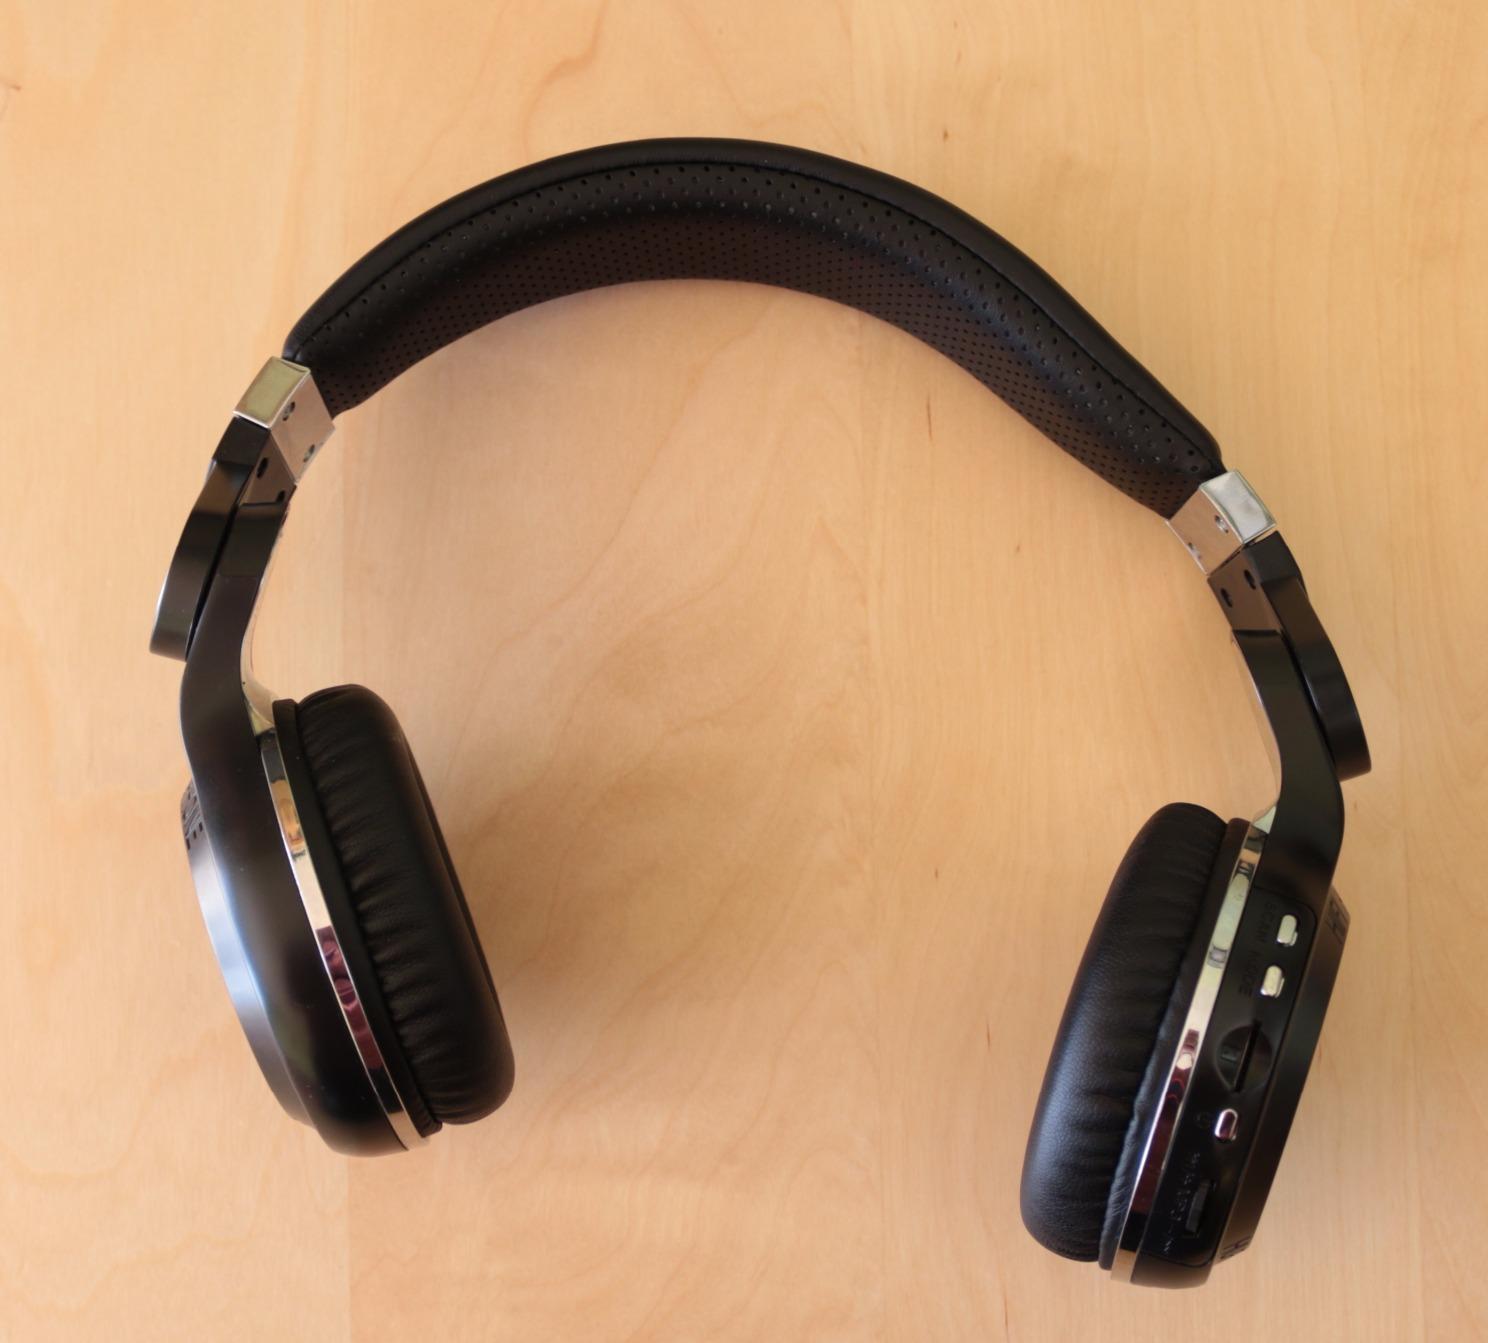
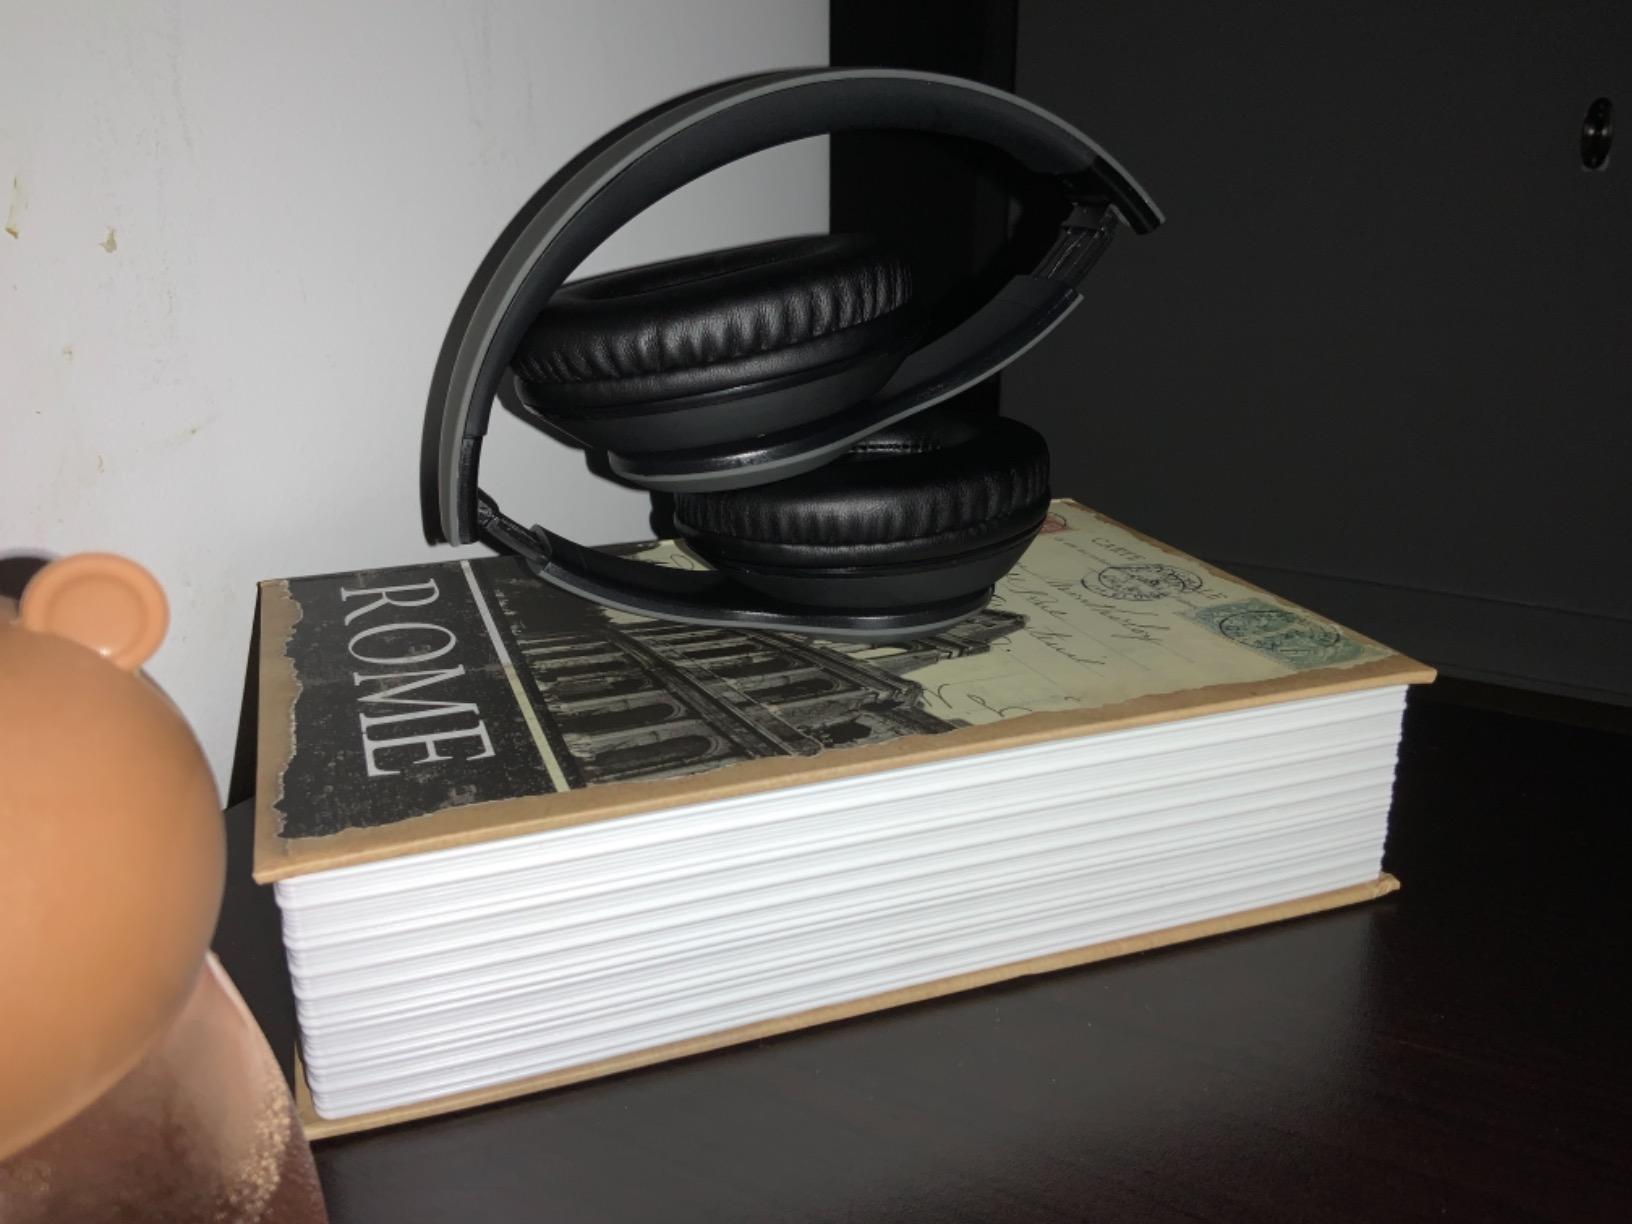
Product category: headphones
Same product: no